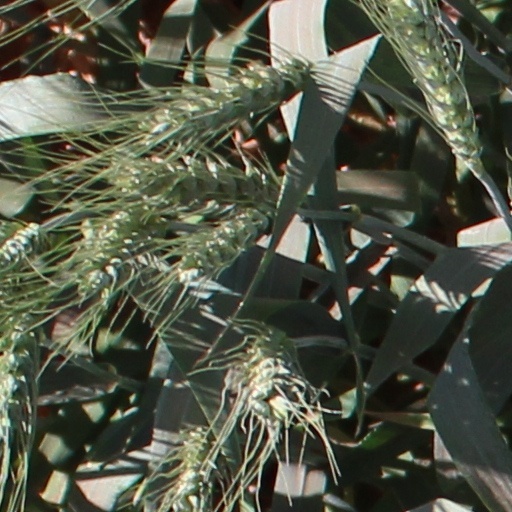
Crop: wheat